Randy Stuart

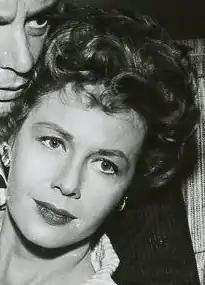
Stuart in 1960

Stuart appeared on television throughout her film career in the early 1950s. Her first major role was co-starring as Louise Baker, the wife of Cold War spy Alan Hale Jr., in the 26-episode filmed adventure series "Biff Baker, U.S.A.", which aired on CBS in the 1952-53 season (and was recently released on DVD). In October 1953, she co-starred with Richard Conte in the "Ford Theatre" production "Emergency."